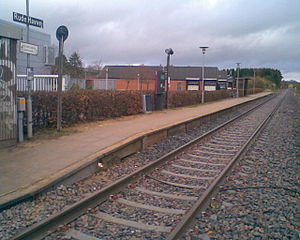
Rude Havvej Station
Rude Havvej Station
Rude Havvej Station, Odder
Rude Havvej Station er en letbanestation på Odderbanen i Odder i Danmark. Den blev oprindeligt etableret som jernbanestation i 1982.